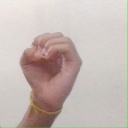
अक्षर: ऊ